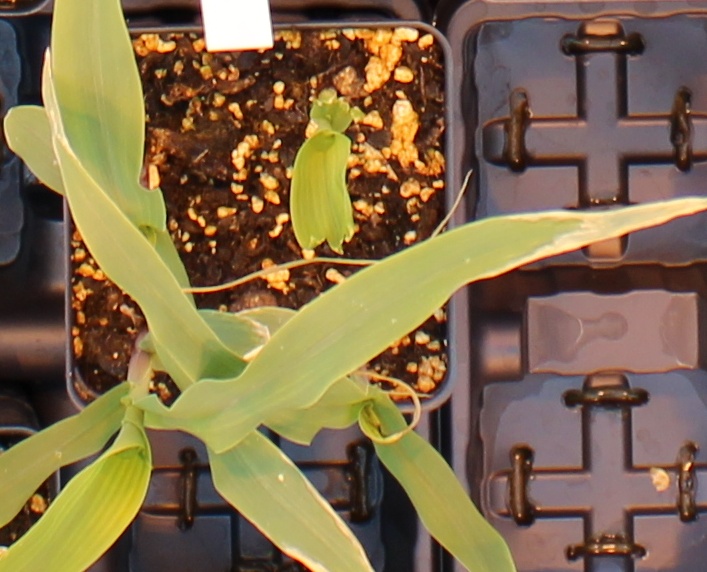
Label: Corn